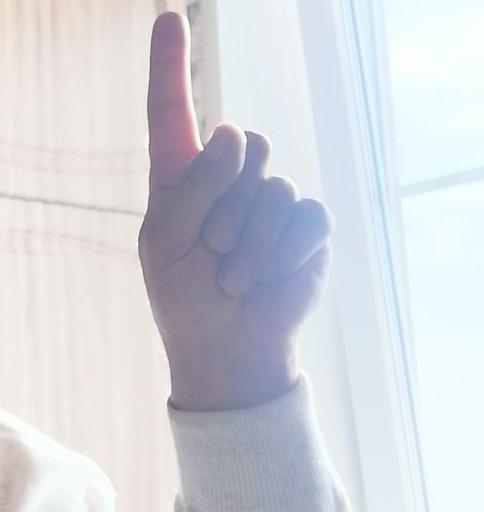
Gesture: one